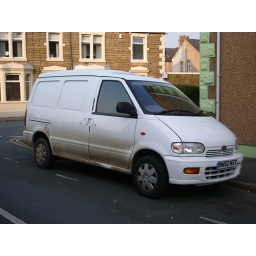
Er, just a white van seen in Workington